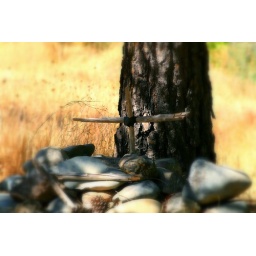
This was on the side of the road by the Trinity river in Douglas City, Ca.